Hyundai i20

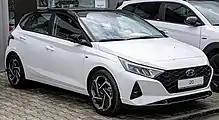
Hyundai i20 (BC3)

The Hyundai i20 is a supermini hatchback produced by Hyundai since 2008. The i20 made its debut at the Paris Motor Show in October 2008, and sits between the i10 and i30. The i20 replaces the Getz in nearly all of its markets, while several markets received the slightly larger Accent/Verna hatchback to replace it instead.